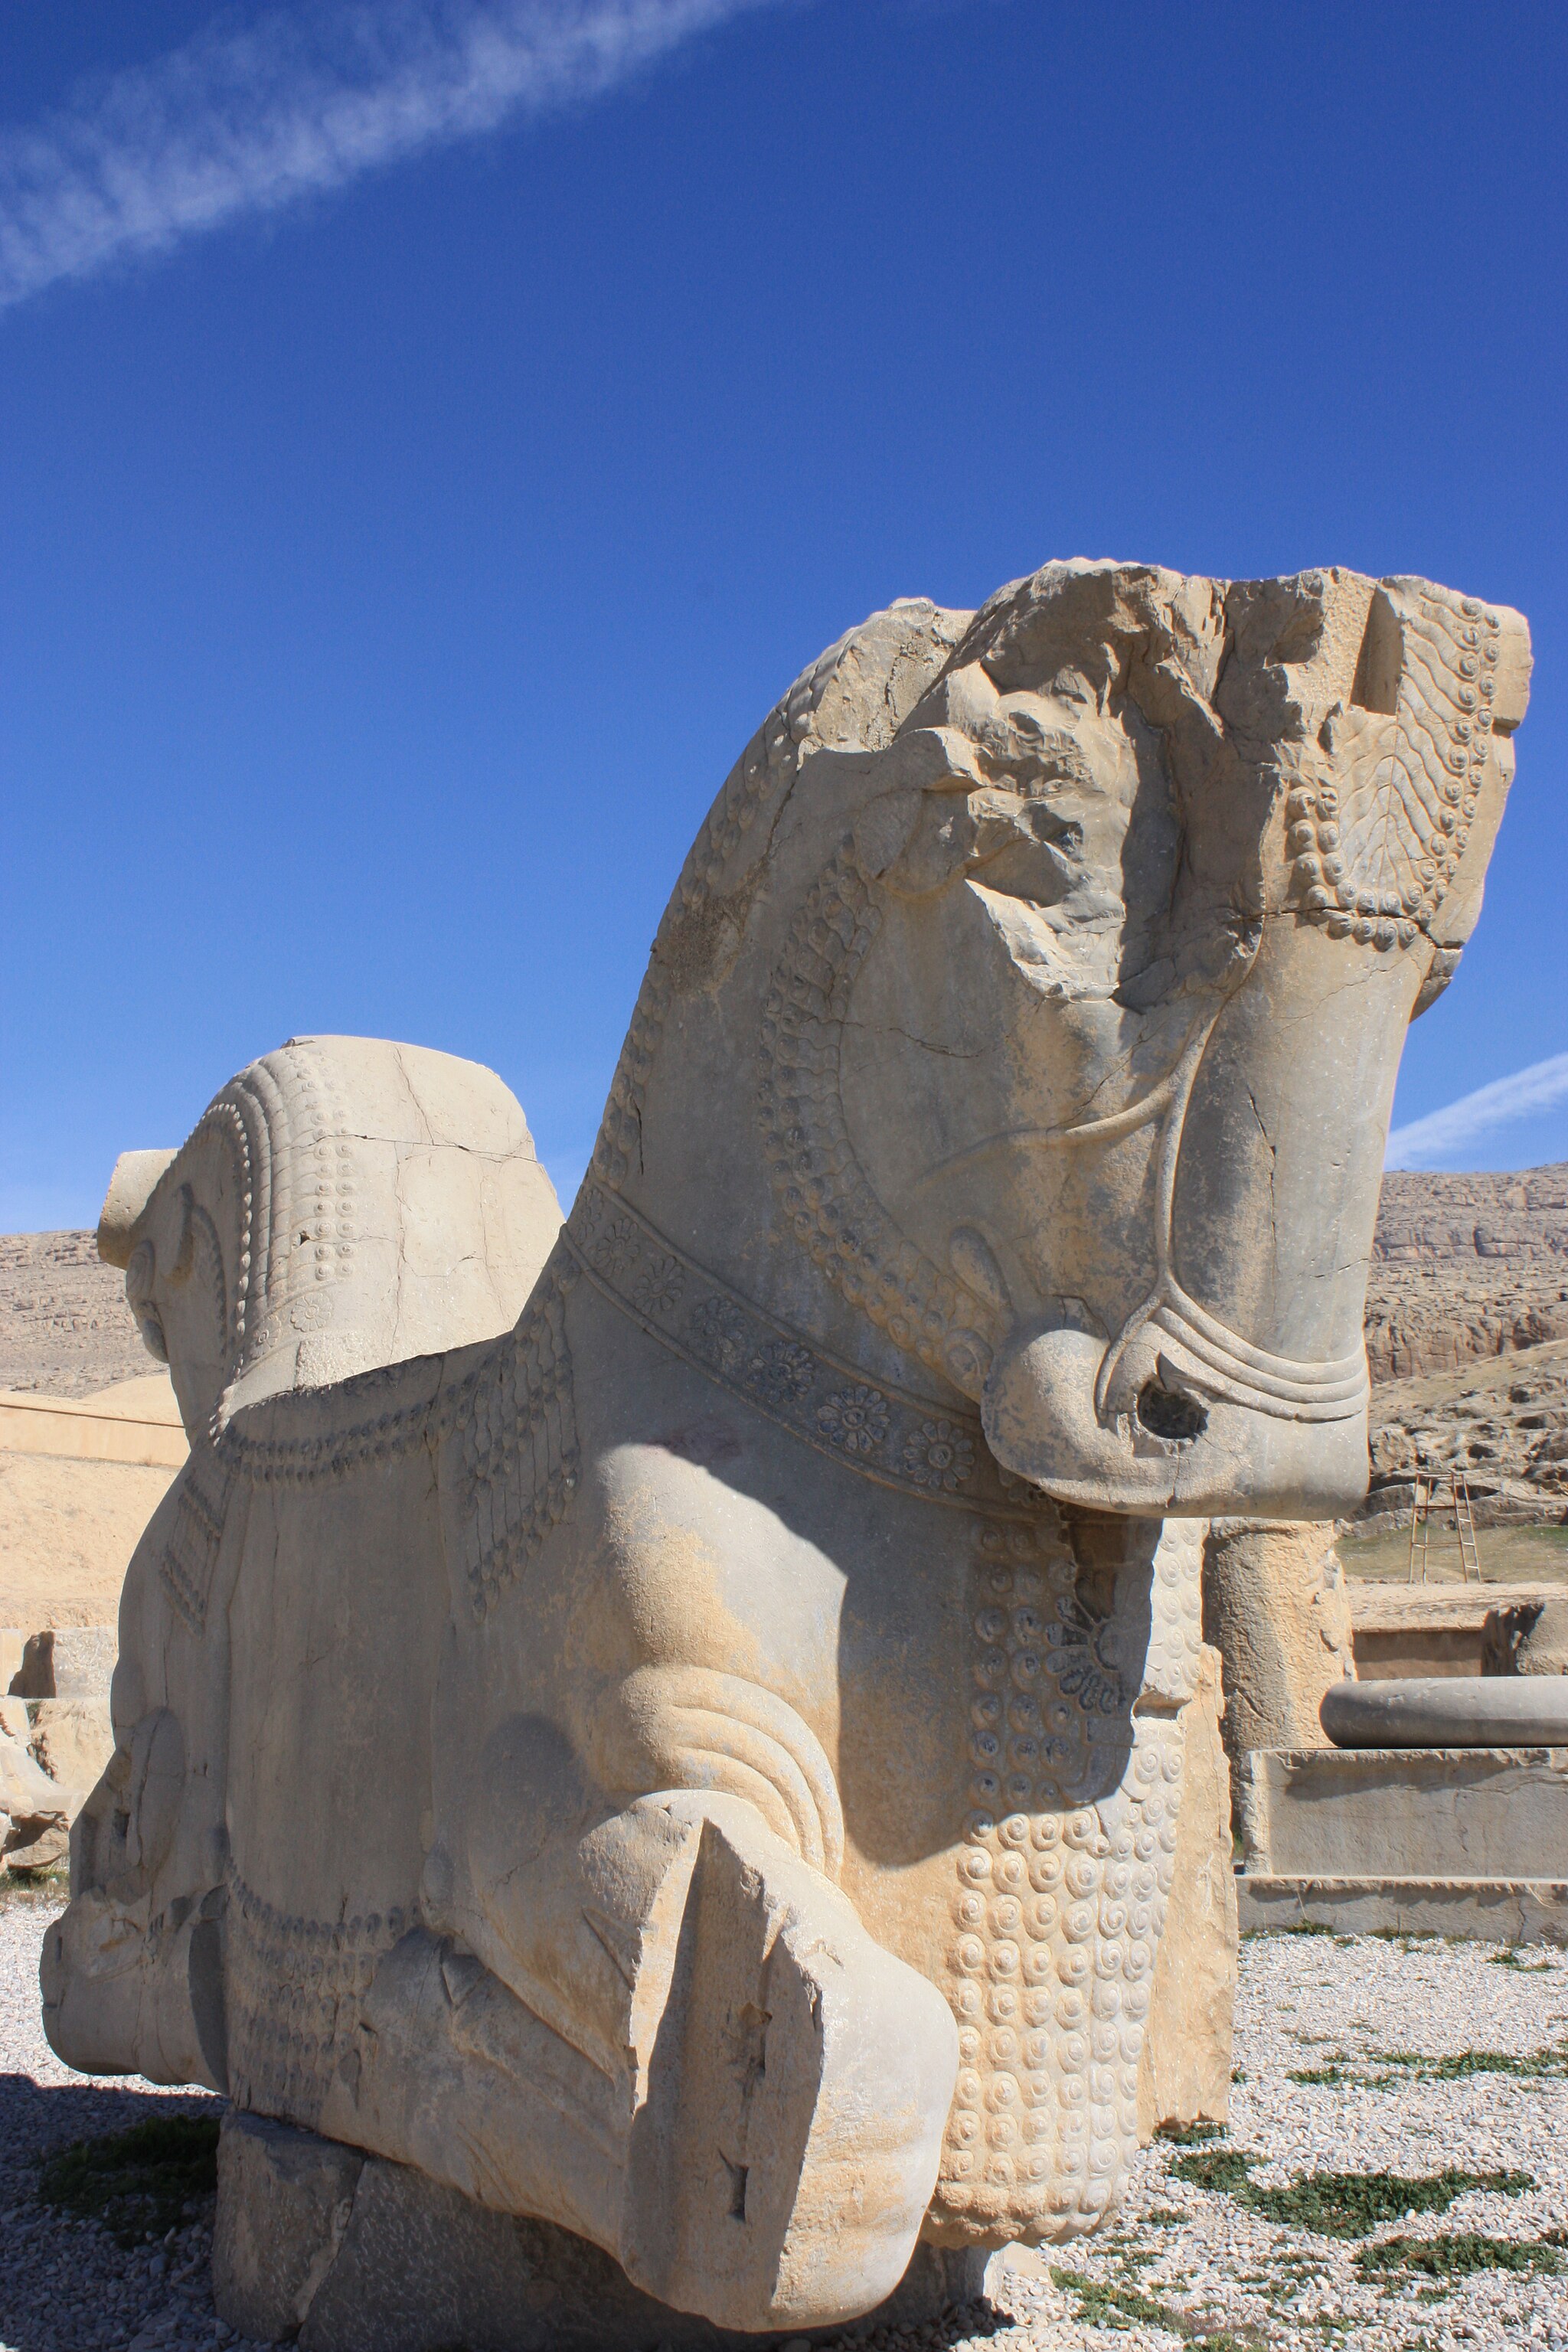
Title: Takhtejamshid38
Description: Persepolis in Shiraz
Date: 2009-03-13
Categories: GFDL, Taken with Canon EOS 450D, License migration redundant, Self-published work, Bull capitals in Persepolis, 2009 in Persepolis